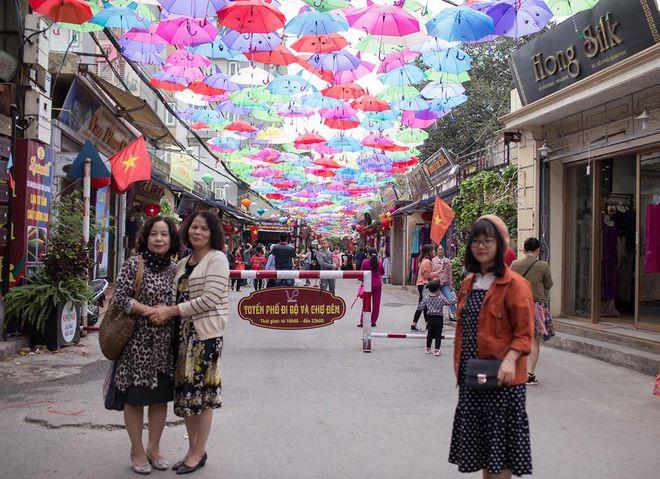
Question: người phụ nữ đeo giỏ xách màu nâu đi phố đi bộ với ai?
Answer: với người phụ nữ mặc áo khoác màu trắng